Thomas Playford IV

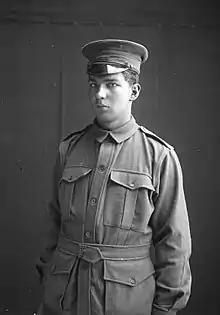
Playford in 1915, as a lieutenant in the 27th Battalion of the Australian Imperial Force.

World War I broke out in 1914, and Playford wished to join the Australian Imperial Force. His parents persuaded him to assist them on the farm until close to his 19th birthday. He entered Keswick Barracks on 17 May 1915, was enlisted as a private and placed in the 27th Battalion, 2nd Division. Playford was one of those who left Adelaide on HMAT "Geelong" on 31 May. The "Geelong" picked up more soldiers at Perth, and then sailed to Suez, Egypt. The Australian soldiers received training in Egypt, but during the evenings left their camps to indulge themselves in the Egyptian towns and cities. Frequent fights broke out between the Australian troops and the locals, with responsible soldiers left to take the rest back to camp. Playford assisted in this and dragged Australian soldiers from the beds of Egyptian prostitutes. Training was completed after two months and Playford landed at Anzac Cove on 12 September 1915.